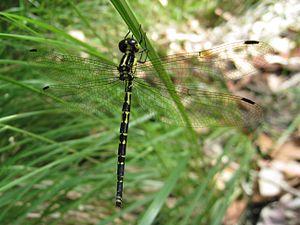
La famille des Synthemistidae ou Synthemistidés fait partie des Anisoptères dans l'ordre des Odonates. Anciennement, cette famille était considérée comme une sous-famille des Corduliidae. Elle contient maintenant 28 genres comprenant 158 espèces.
Choristhemis flavoterminata est une espèce de libellule de la famille des Synthemistidae endémique d'Australie.
Choristhemis est un genre dans la famille des Synthemistidae appartenant au sous-ordre des Anisoptères dans l'ordre des Odonates.